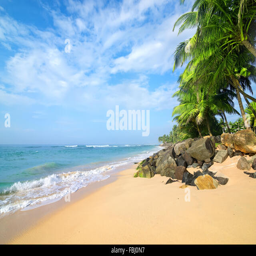
stones and palm trees on a sandy beach of gala